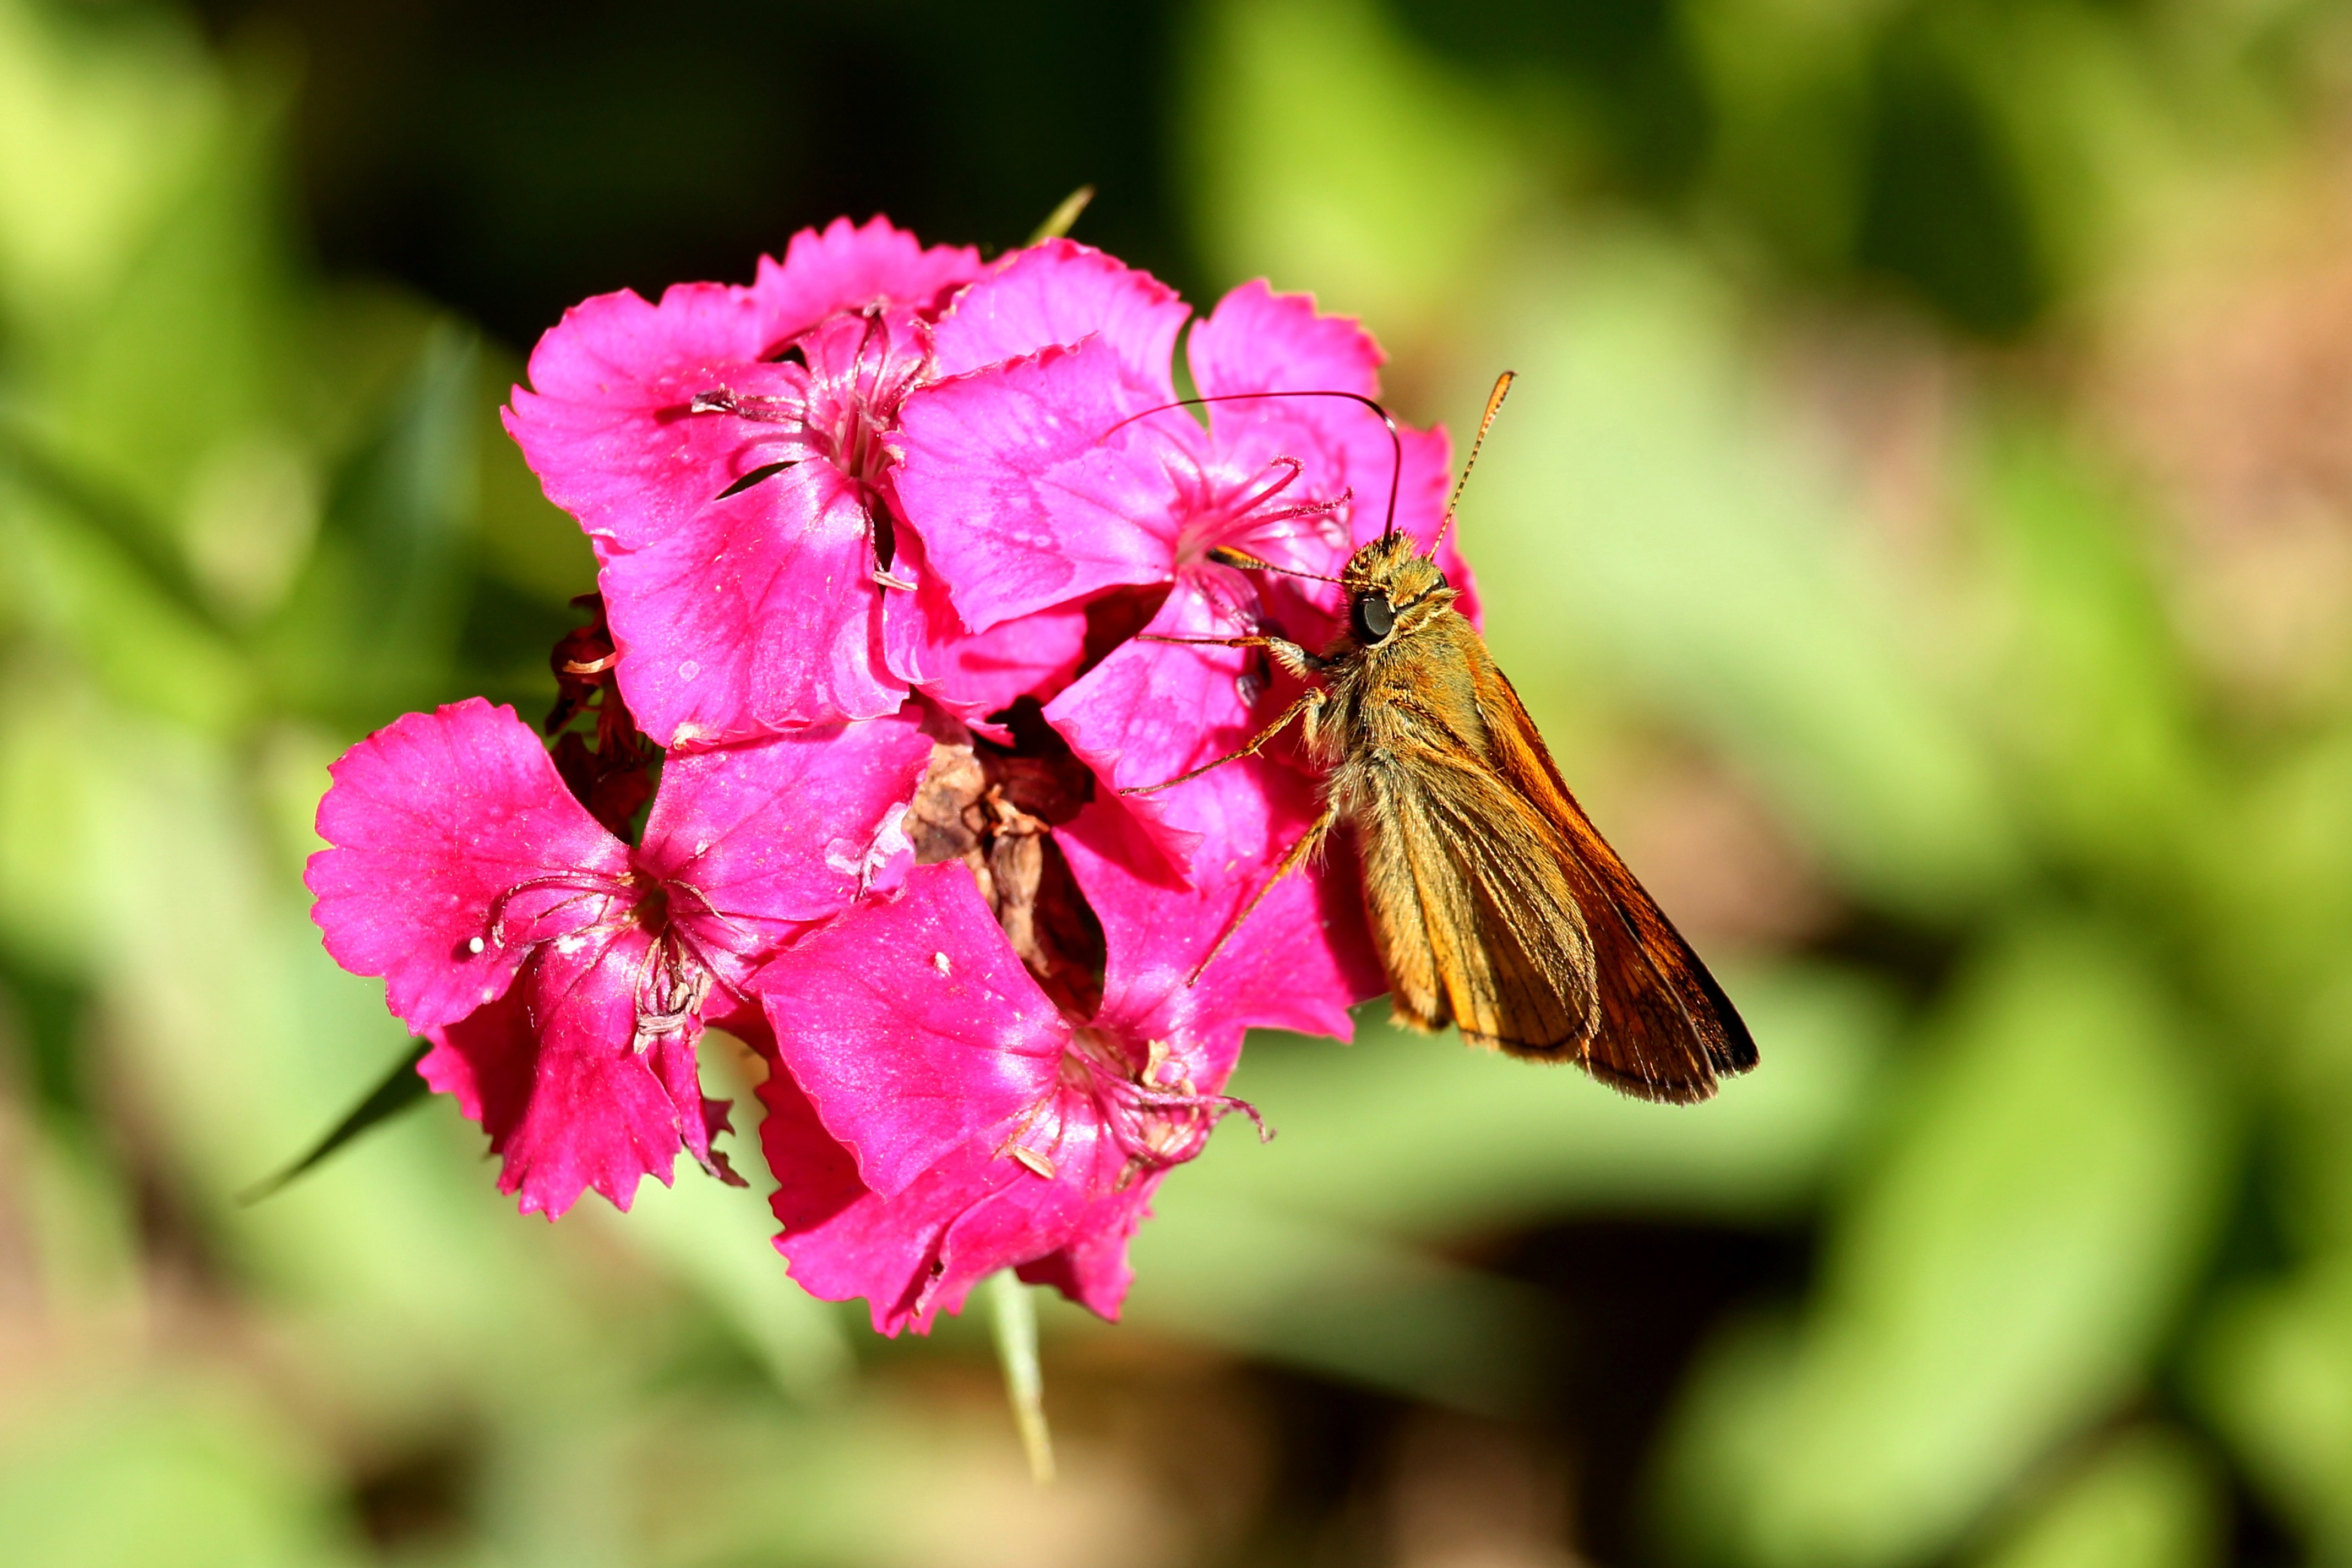
nature, blossom, plant, photography, leaf, flower, petal, bloom, red, insect, botany, butterfly, garden, flora, fauna, invertebrate, wildflower, close up, nectar, macro photography, pollinator, sweet william, annual plant, moths and butterflies